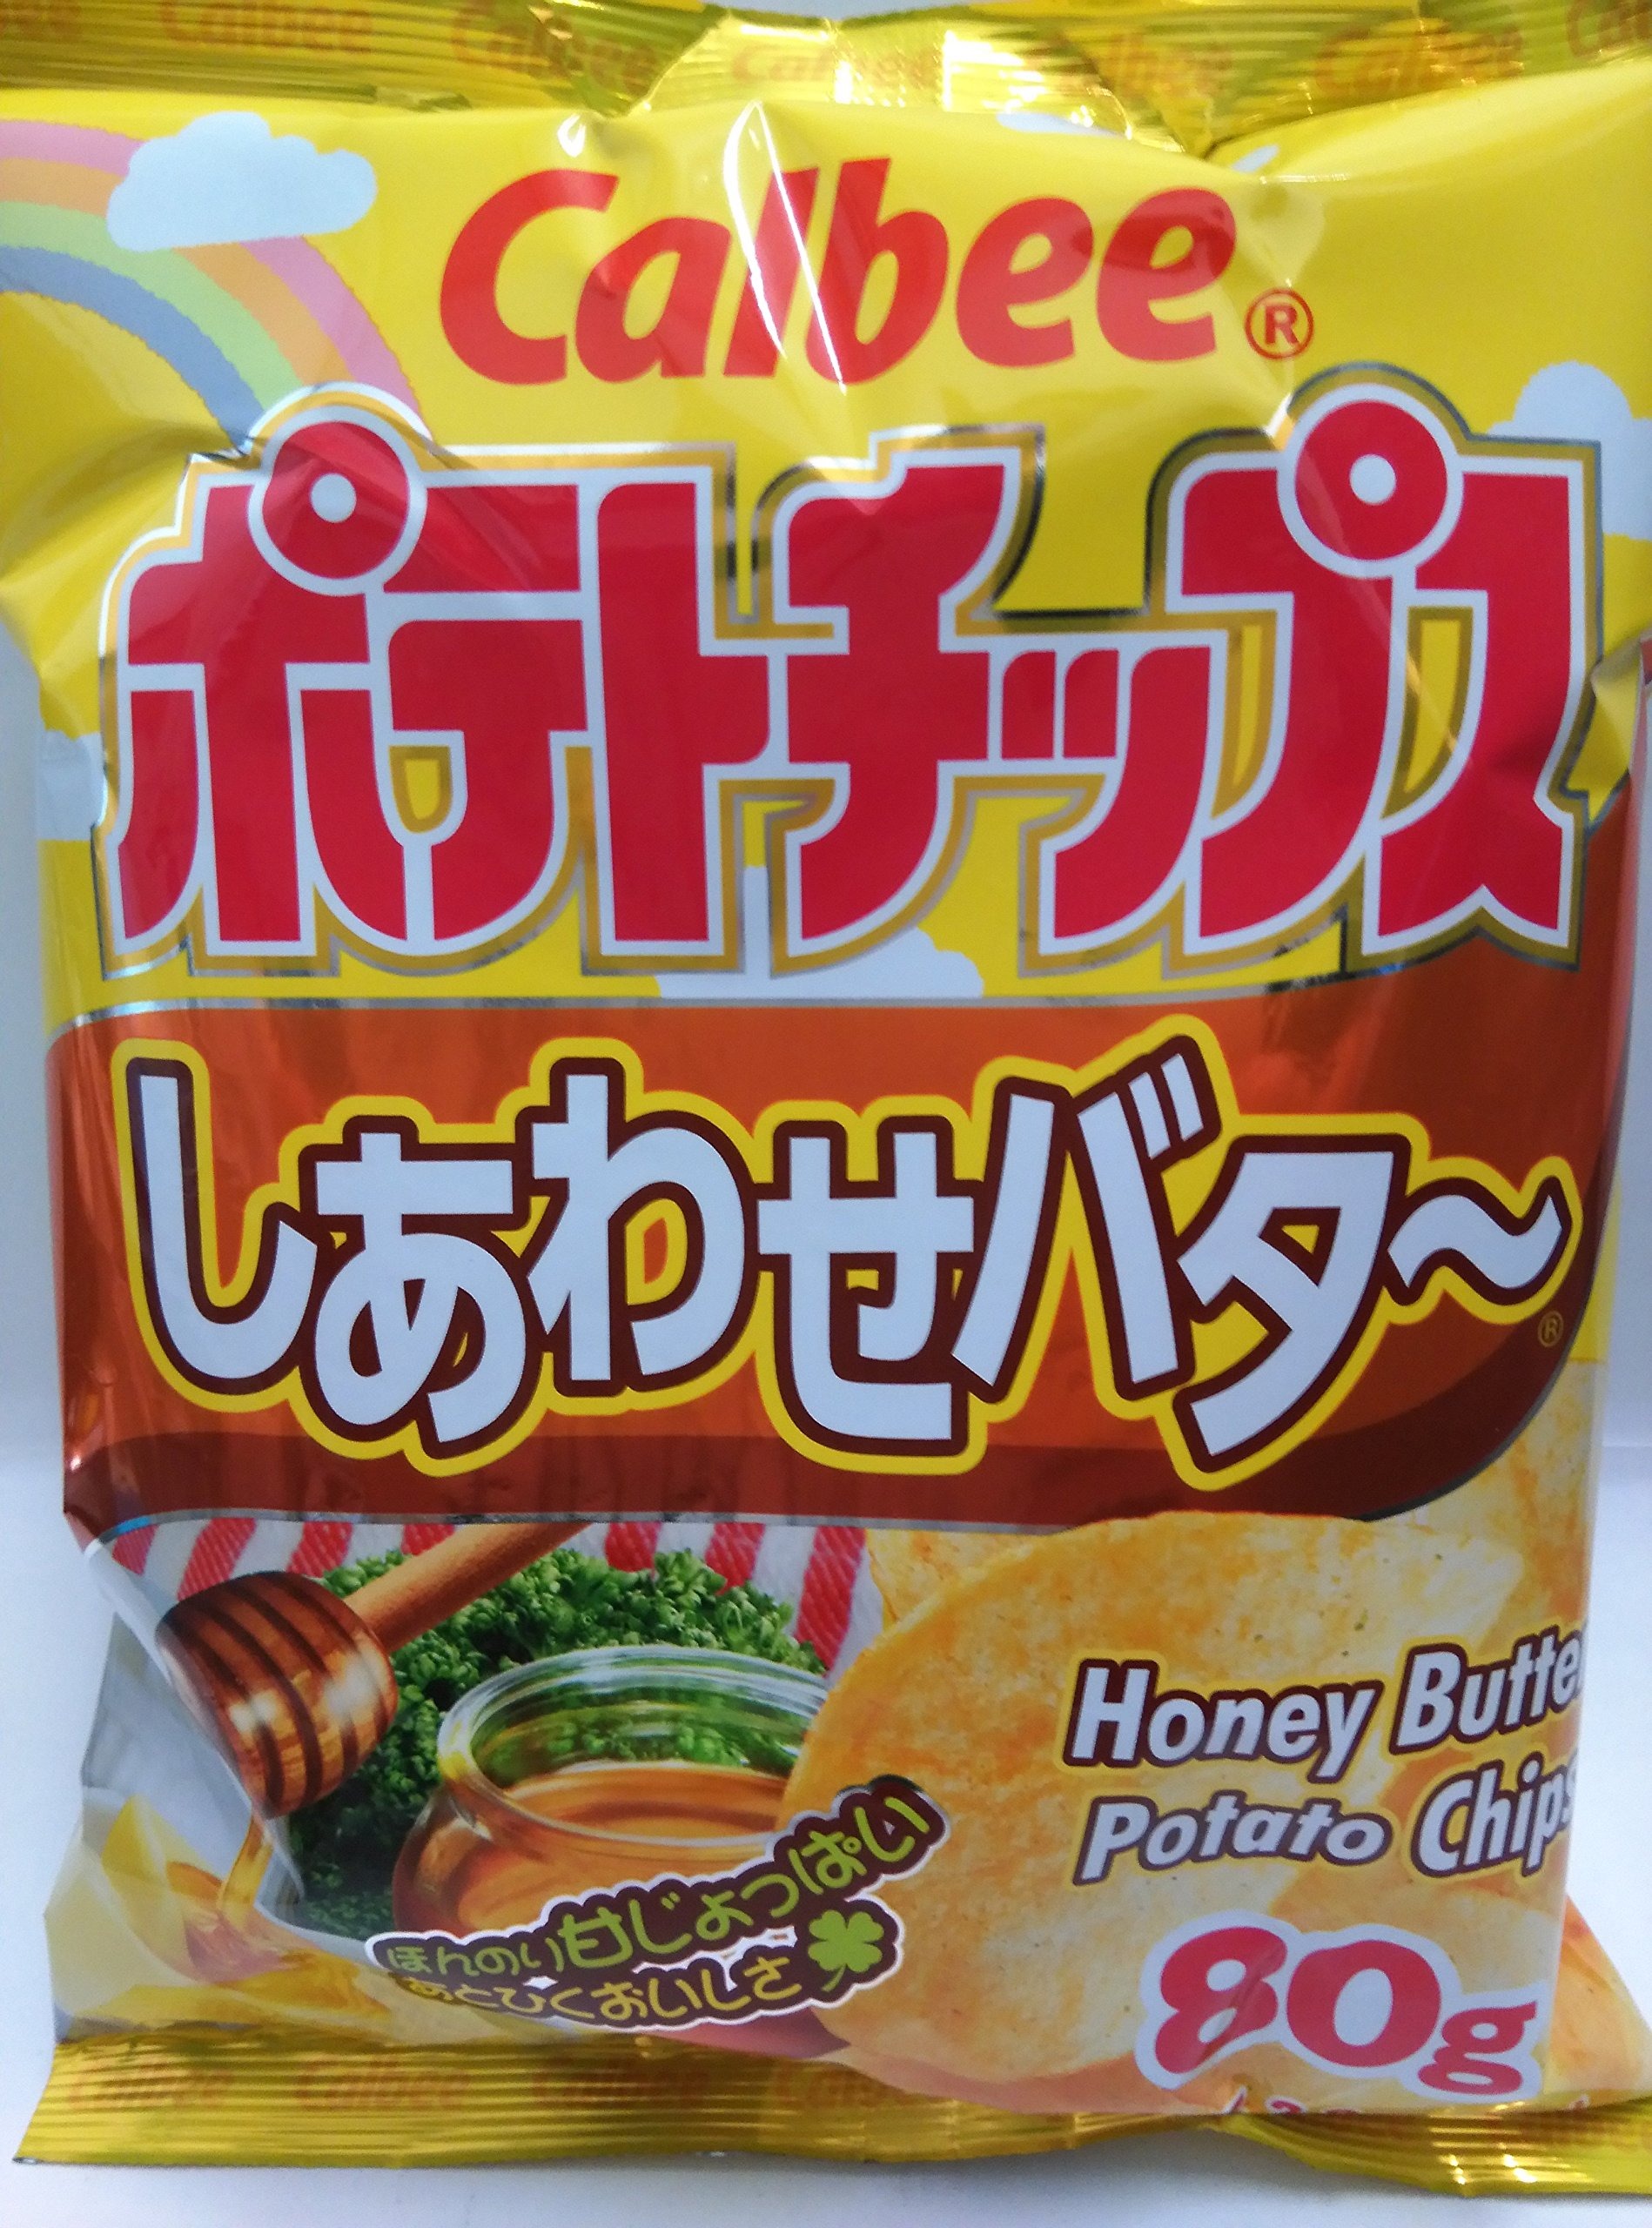
Item Name: Calbee Honey Butter Potato Chips Snack 80g (Pack of 3)
Value: 8.47
Unit: Ounce

Price: 9.99